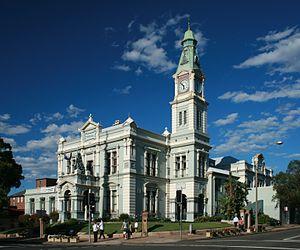
L'architecture de Sydney, la plus ancienne ville d'Australie, se caractérise par l'absence d'une architecture uniforme et par la juxtaposition des styles qui se sont succédé au cours des 200 ans d'histoire de la ville, depuis ses modestes débuts avec des matériaux locaux et le manque de financement jusqu'aux gratte-ciels modernes.